Sharptooth houndshark

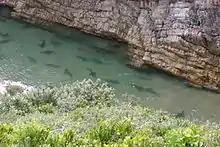
Sharptooth houndsharks gathering in a gully at Garden Route, South Africa

The range of the sharptooth houndshark is limited to the coastal waters of southern Africa, from southern Angola to the Eastern Cape (or rarely KwaZulu-Natal) in South Africa. This locally common species inhabits sandy habitats such as bays; it can be found from the surf zone to a depth of , but the majority are found no deeper than . It generally swims just barely above the bottom, favoring flat areas near rocky reefs or gullies, and seldom rises into open water.